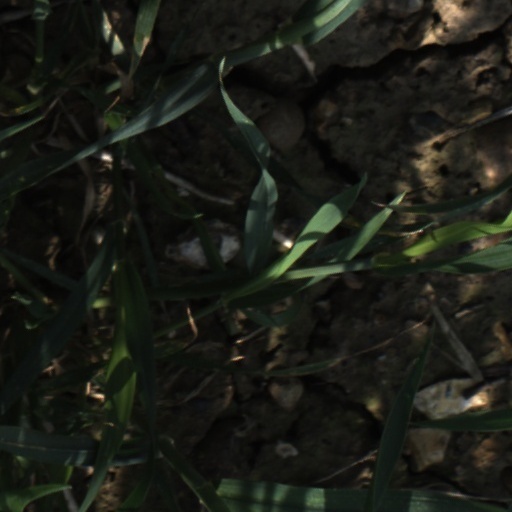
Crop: wheat